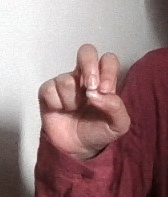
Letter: gaaf